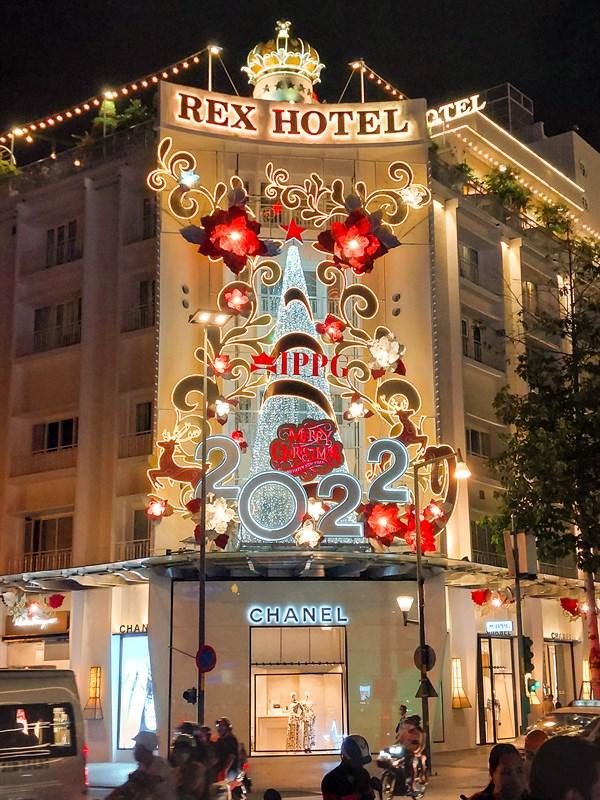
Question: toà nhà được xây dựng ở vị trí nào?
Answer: toà nhà được xây dựng ở góc phố